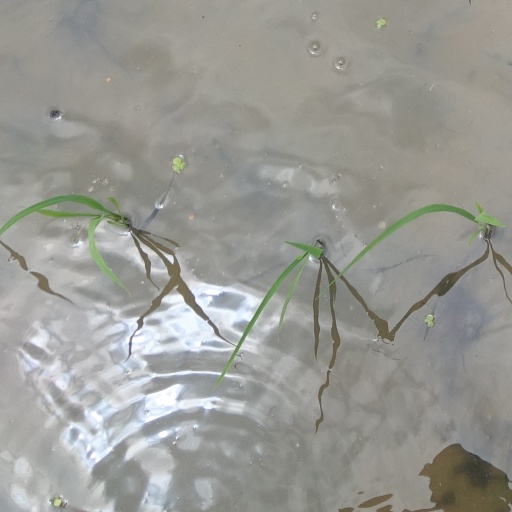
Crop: rice